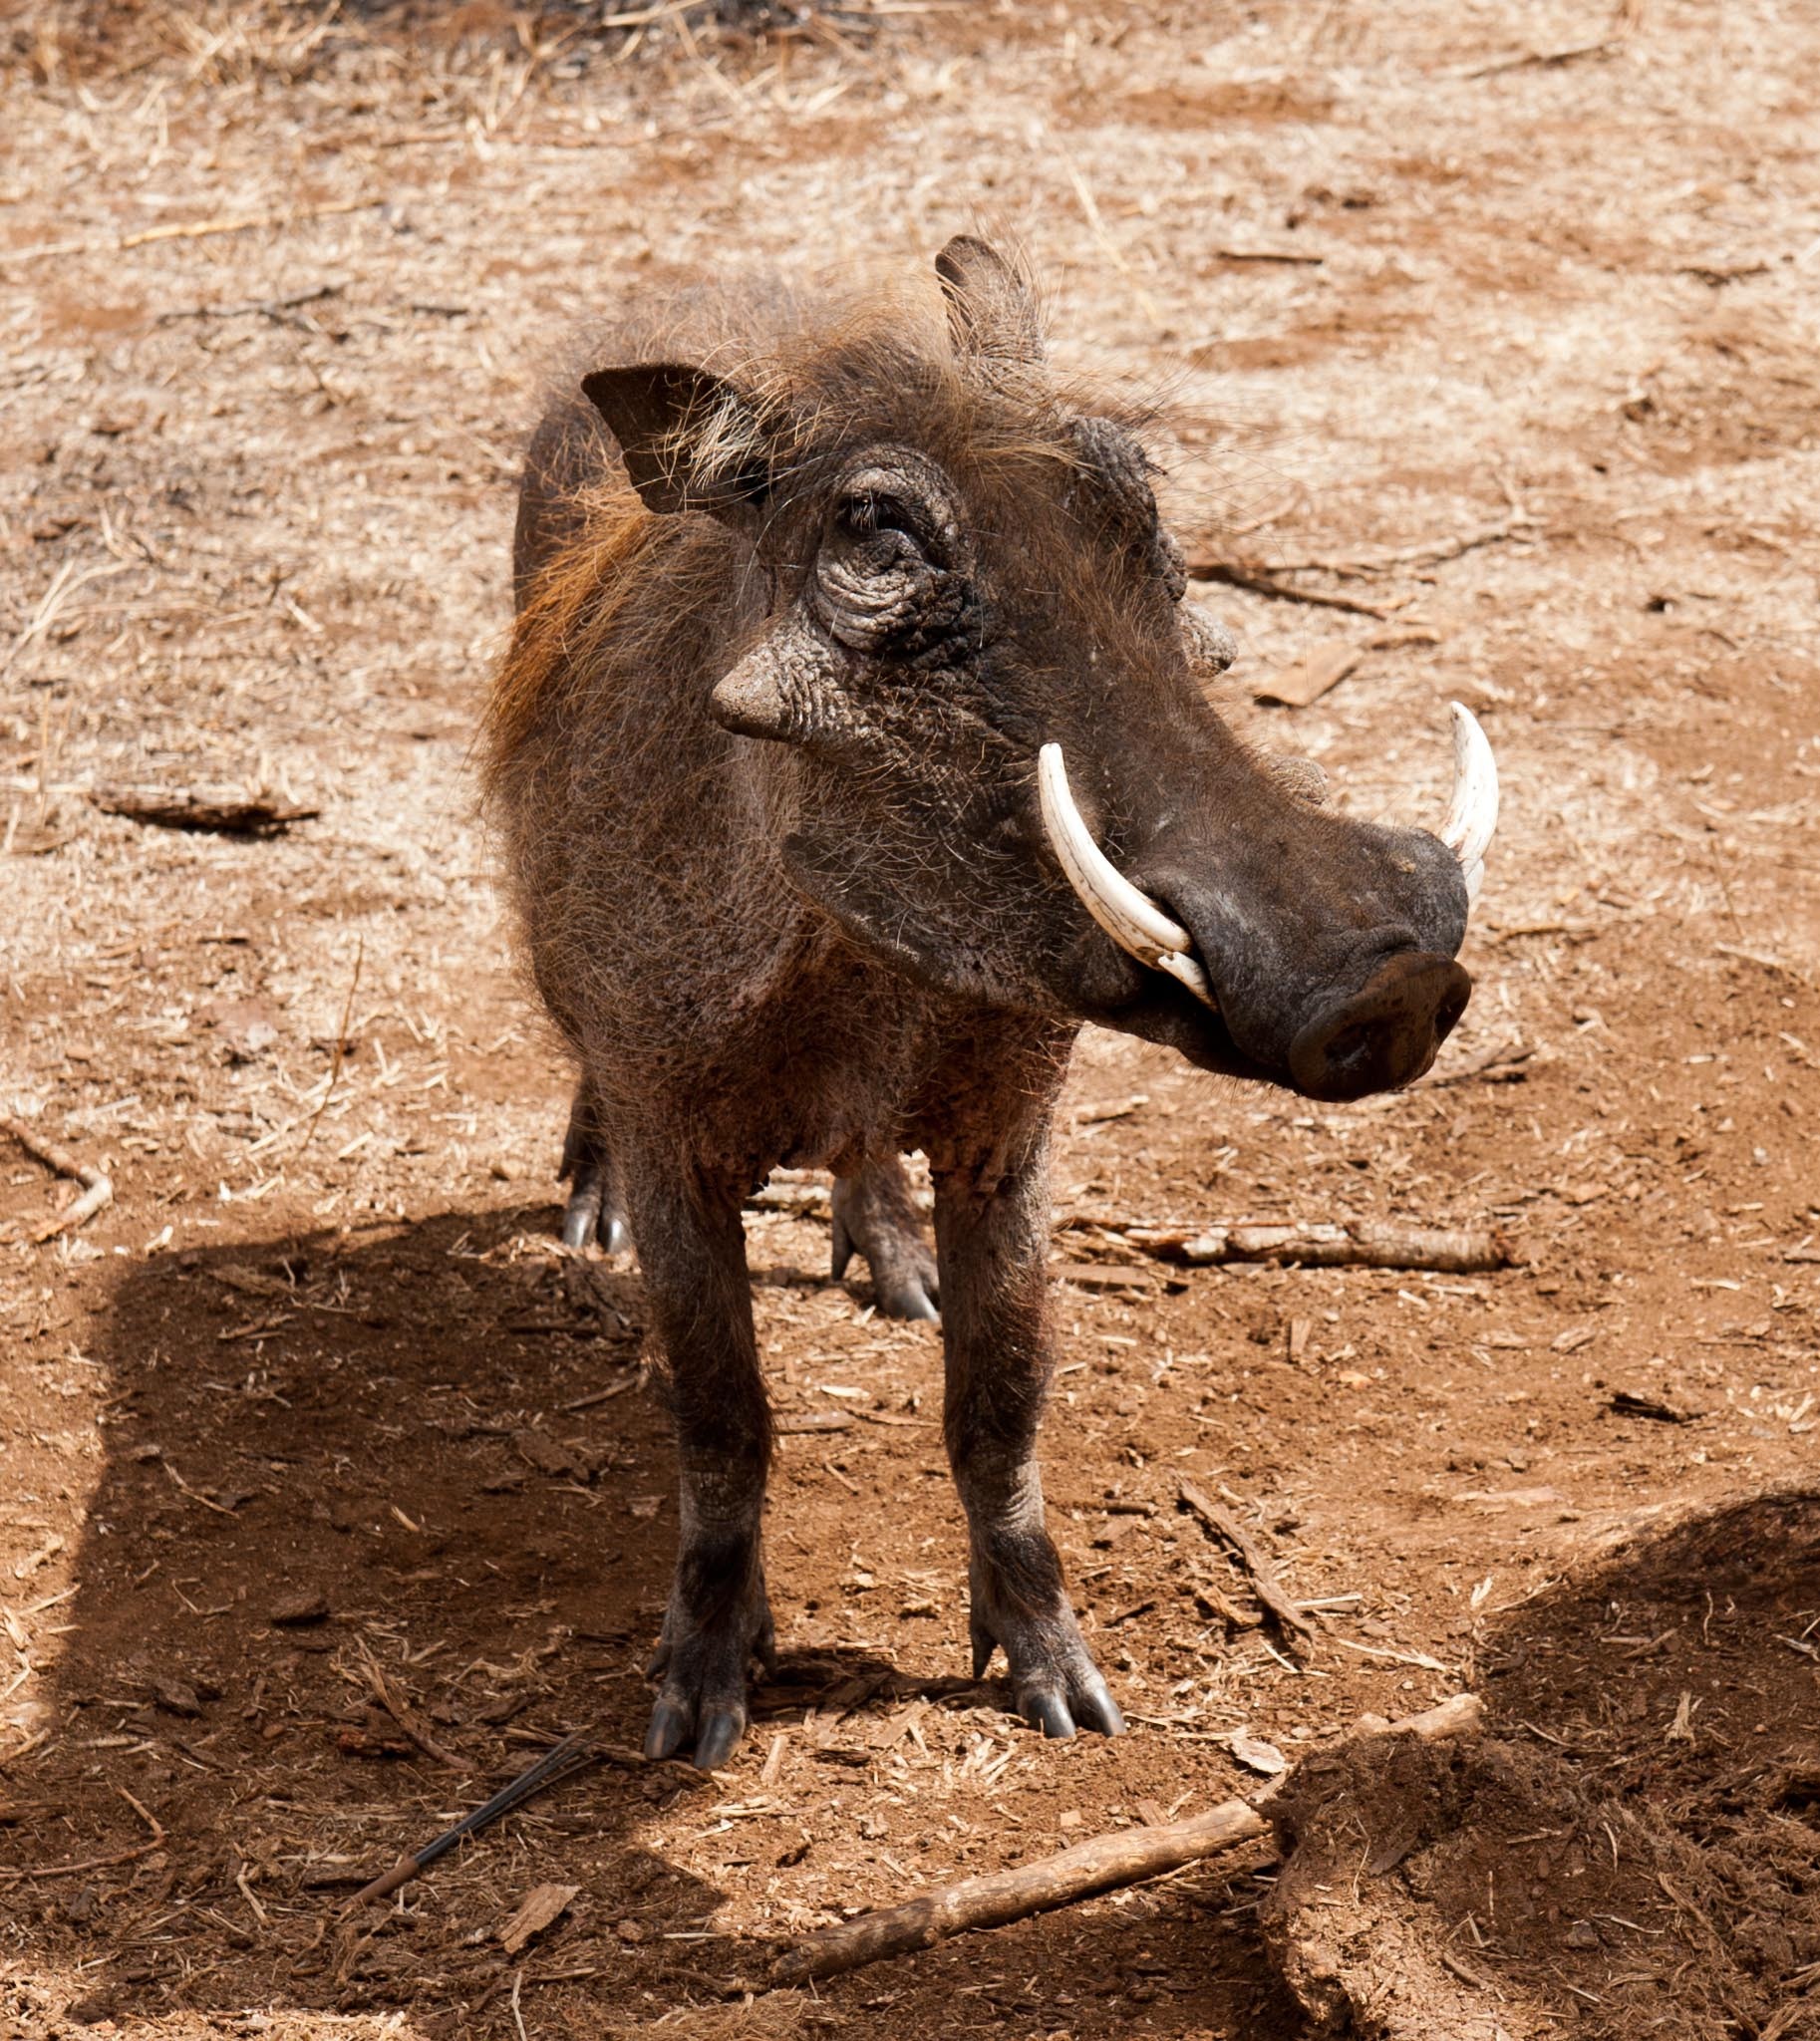
wildlife, horn, soil, mammal, fauna, savannah, vertebrate, south africa, bighorn, warthog, mustang horse, arabian camel